Sichtungsgarten Weihenstephan

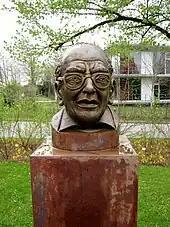
A bust of the Sichtungsgarten's founder, Richard Hansen, is placed near the garden entrance.

Hansen sought to understand how different plants could be combined into designed plant communities with the goal of proposing low-maintenance solutions for urban green spaces. These efforts are evident in Weihenstephan's strong bias towards labor-efficient and naturalistic planting. Hansen managed the Sichtungsgarten until 1978, when it passed into the care of Peter Kiermeier. Hansen was primarily concerned with the sustainability of the plantings; emphasis on plant form, color, and texture was a secondary development. In 1981 Hansen, together with Friedrich Stahl, summarized the findings from Weihenstephan in a book titled , which was translated into English as "Perennials and their Garden Habitats" in 1993. Bernd Hertle took over the Sichtungsgarten in 2006.